Aluminerie Alouette

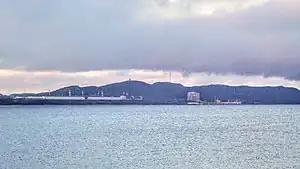
Alouette Aluminum Plant

Aluminerie Alouette is an aluminum manufacturing company based in Sept-Îles, Quebec, Canada, on the North Shore of the Gulf of St. Lawrence.